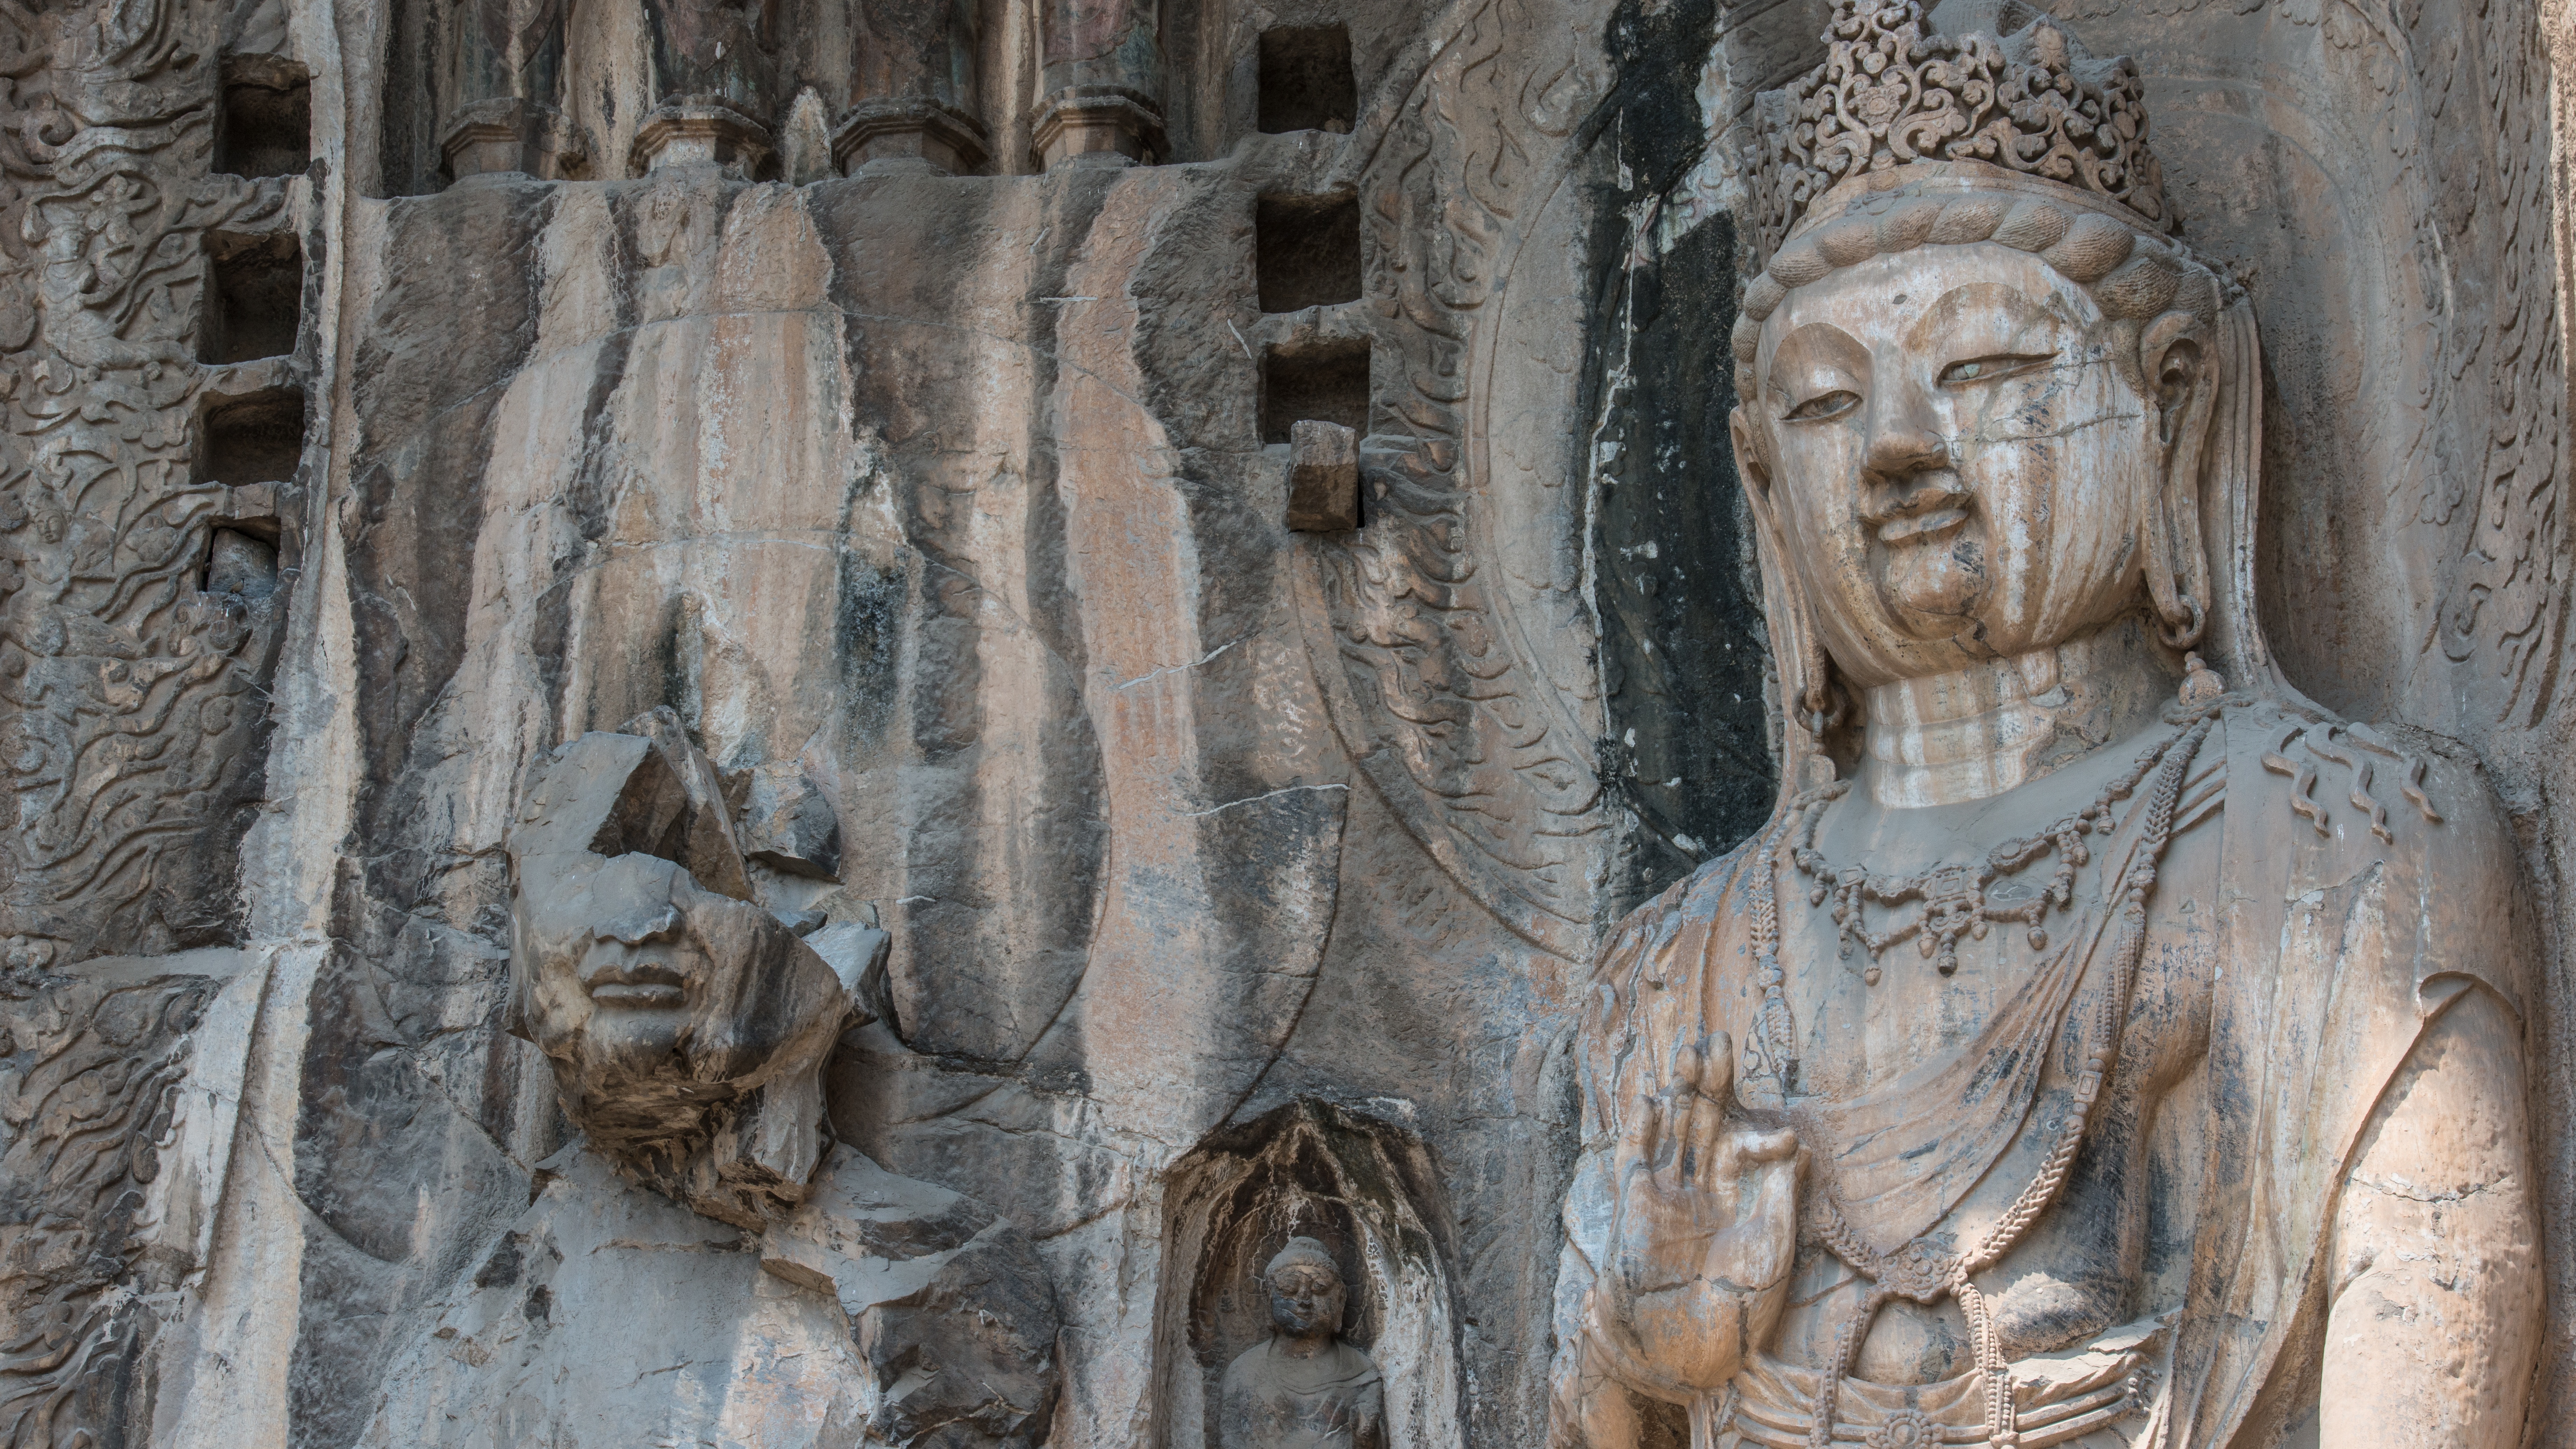
structure, monument, formation, statue, column, cathedral, place of worship, sculpture, art, temple, ruins, carving, relief, china, mythology, archaeological site, stone carving, hindu temple, ancient history, henan, longmen grottoes, luoyang